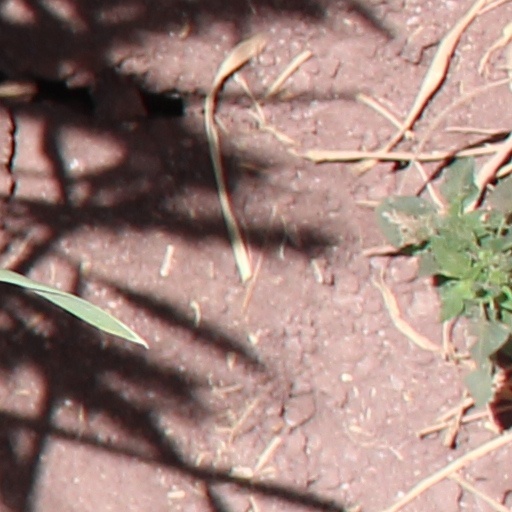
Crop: wheat